Volkswagen Golf Mk3

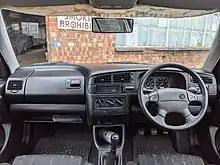
Golf Mk3 Driver interior

The Golf Mk3 was also the predecessor of the "diesel craze" that swept through Europe in the late 1990s and early 2000s, when Volkswagen introduced the direct-injection system with the Golf TDI in 1993.